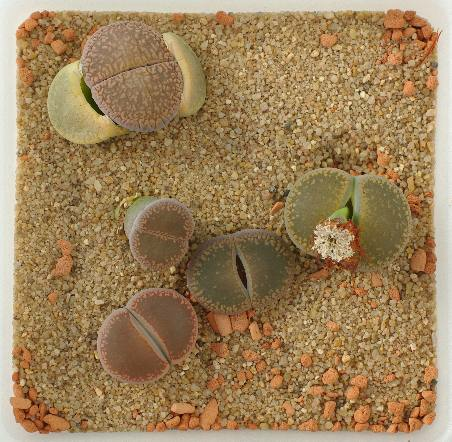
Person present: No